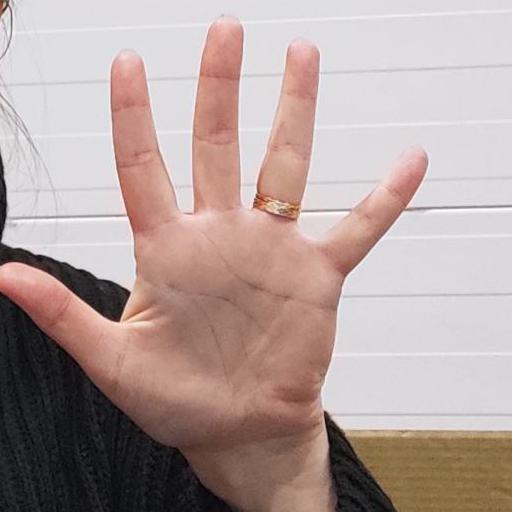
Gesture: palm